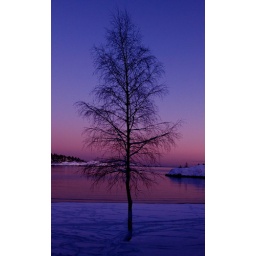
Black and white against purple sky